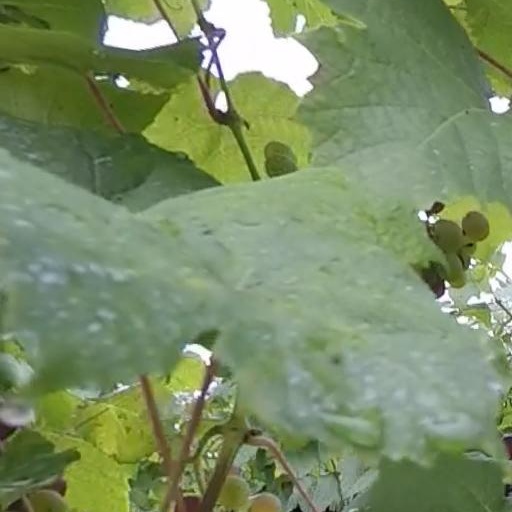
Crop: grape